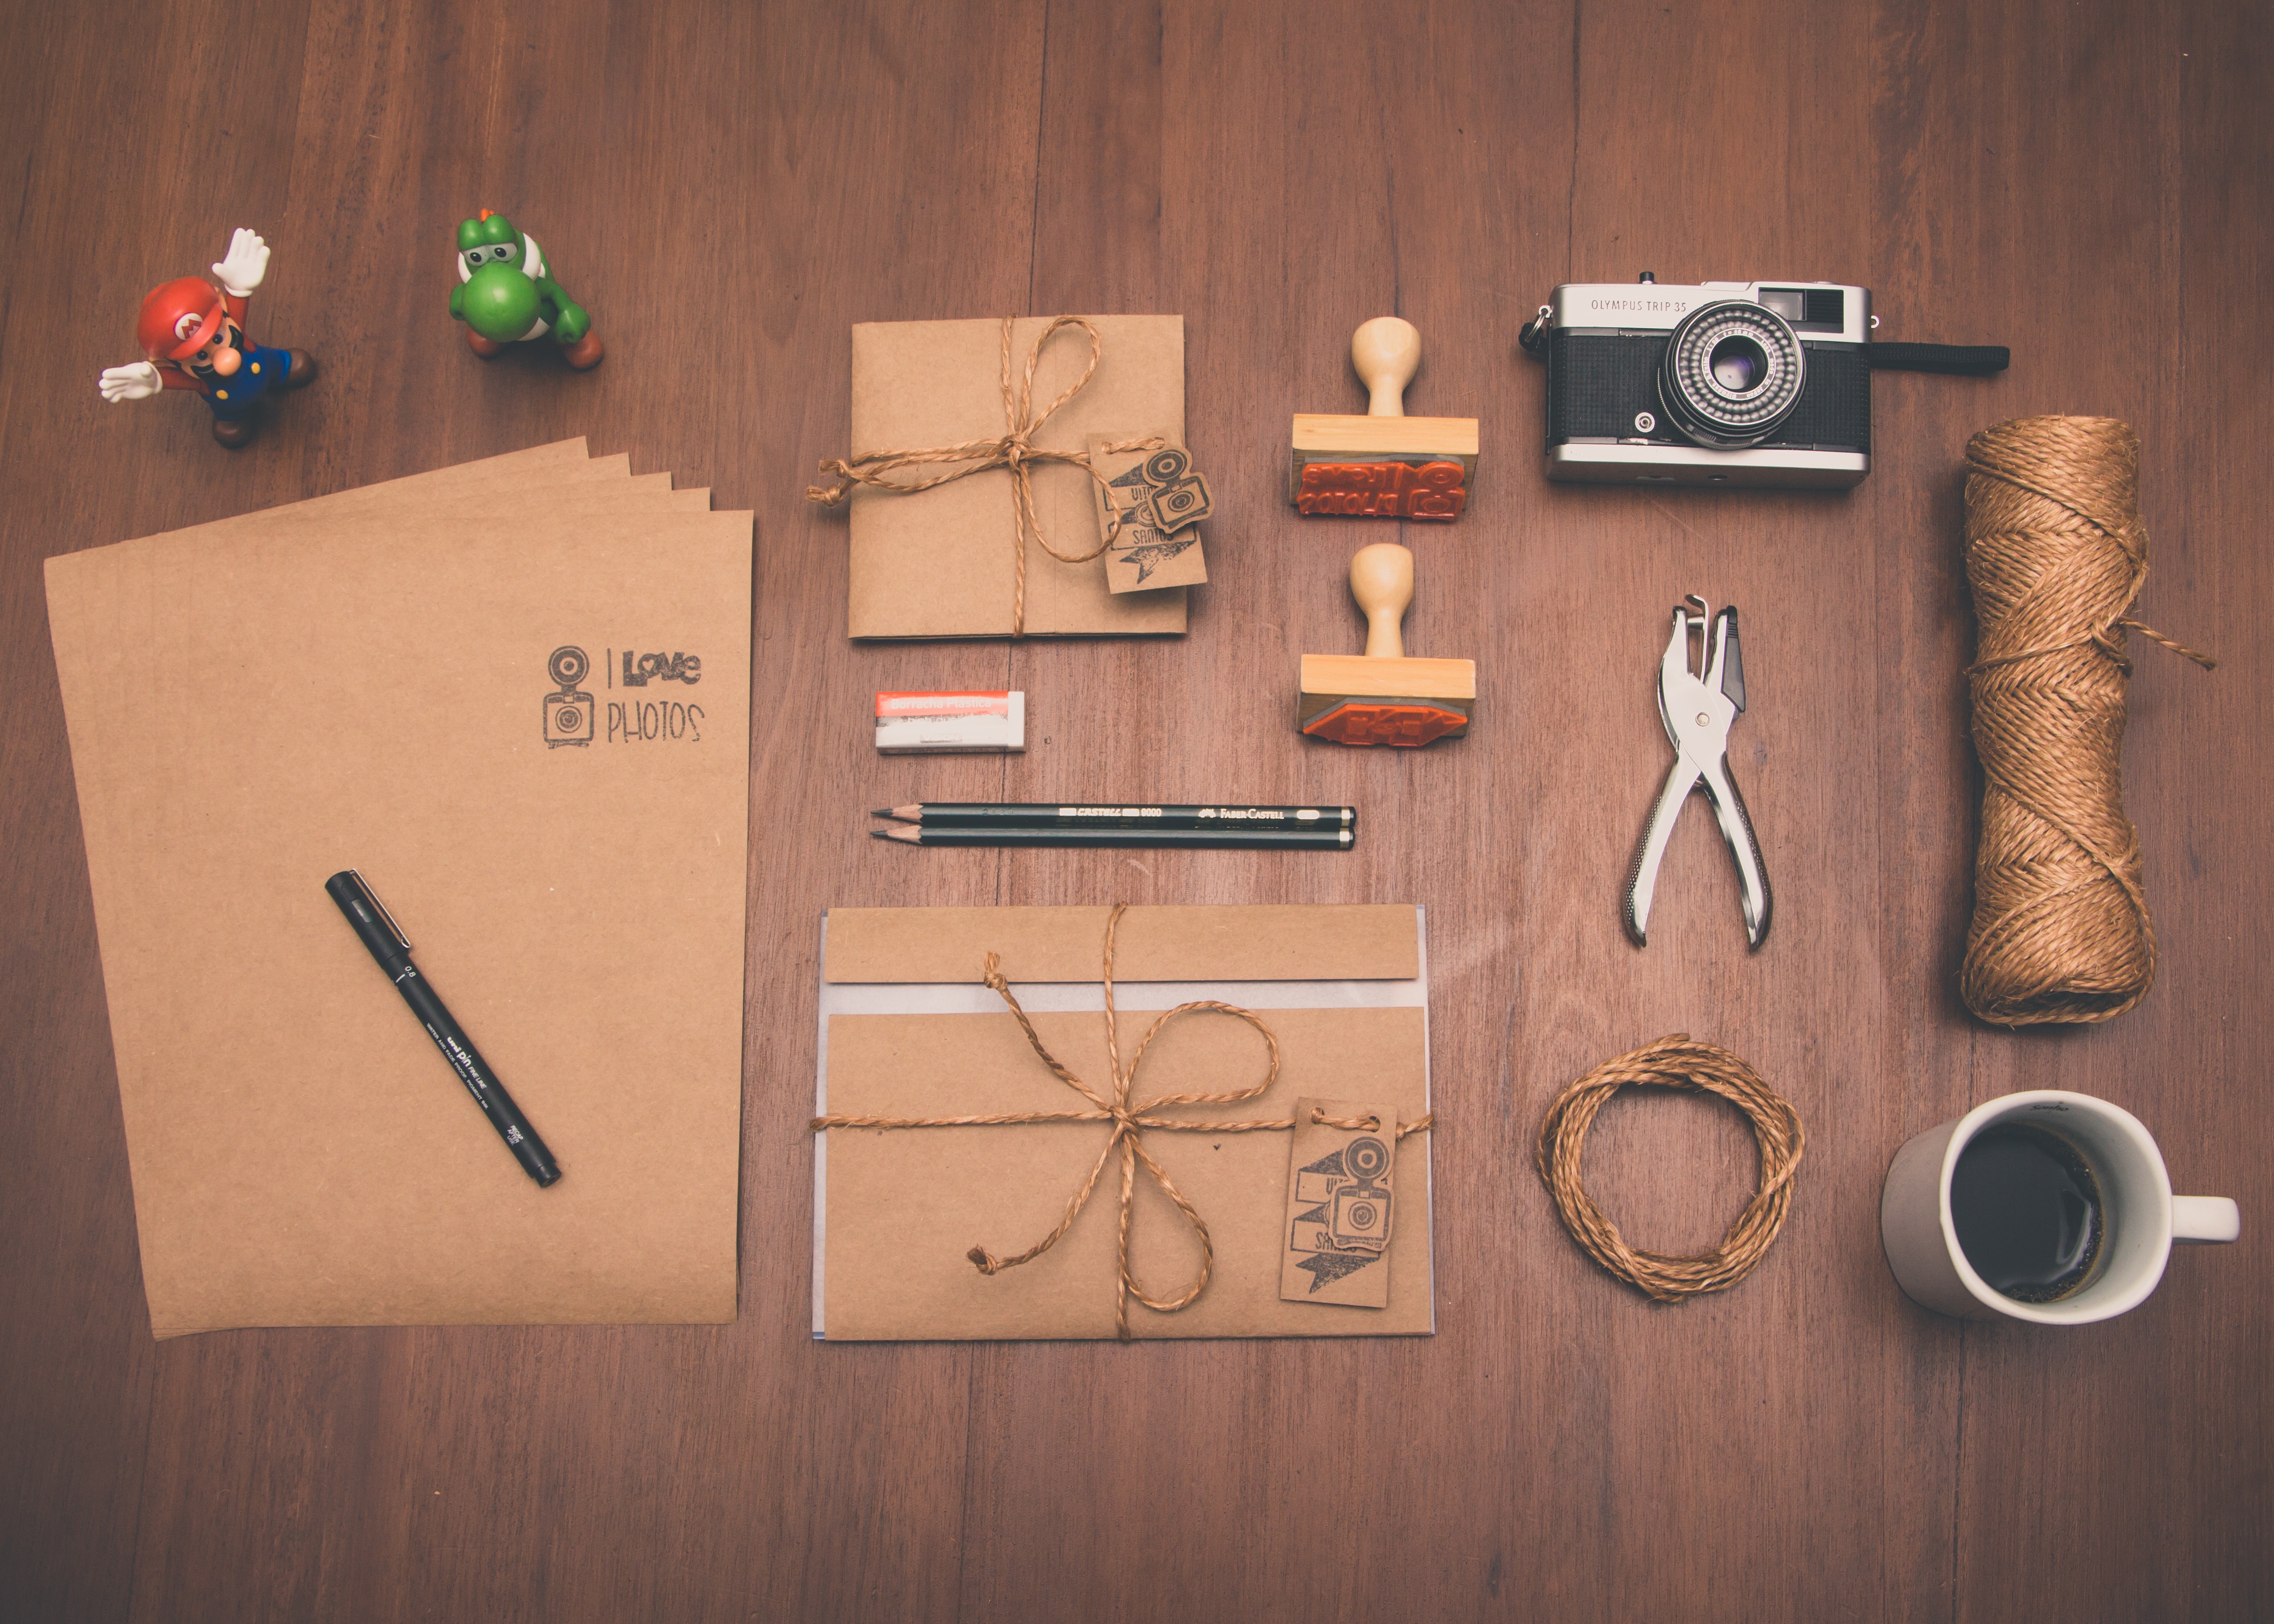
desk, coffee, wood, camera, number, stamp, paper, design